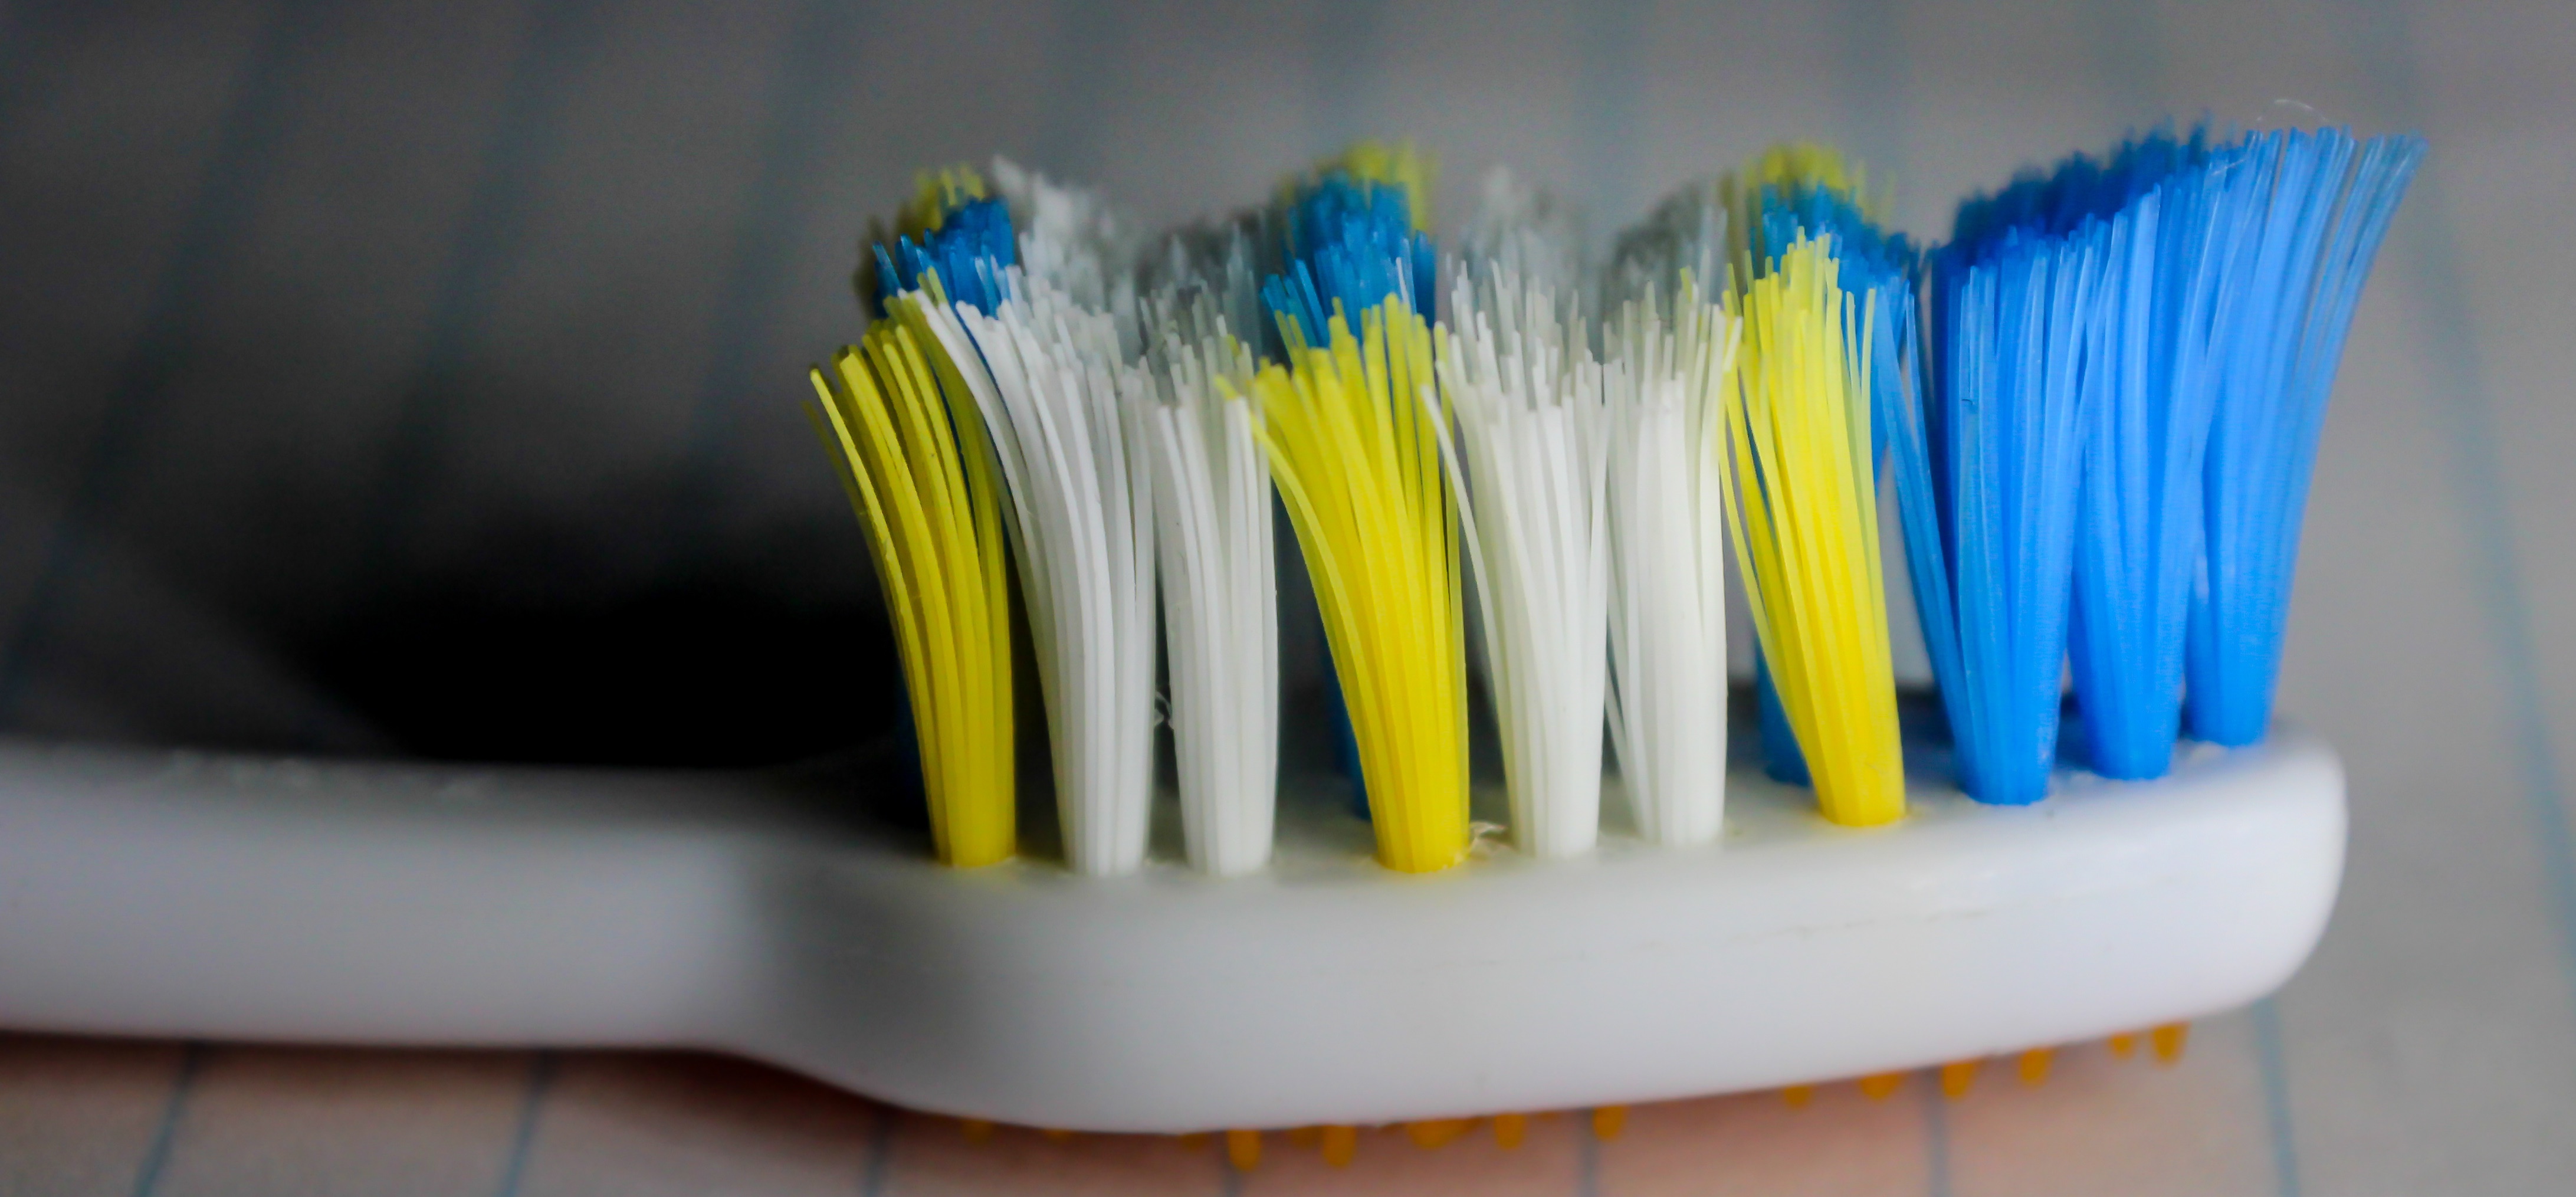
wing, brush, tool, tooth, toothbrush, electrical wiring